Tarcisio Vincenzo Benedetti

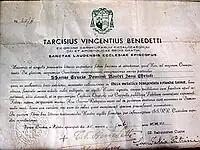
Document located at Basilica of Aparecida with the signature of bishop Tarcisio Vincenzo Benedetti

Benedetti was ordained a Catholic priest on 17 July 1927. He was appointed Auxiliary Bishop of Sabina-Poggio Mirteto on 10 June 1949 and was ordained titular Bishop of Ierichus on 3 July 1949.